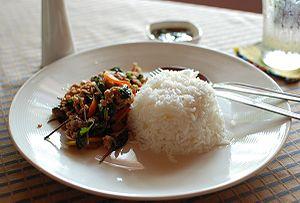
La cuisine thaïlandaise, bien que semblable en certains points avec celle de ses voisins chinois, indiens et birmans, se démarque par des saveurs et ingrédients originaux : curry, menthe, citronnelle, coriandre, basilic rouge. Pimentée à l'excès pour le palais occidental et presque toujours accompagnée de nuoc mam, elle rencontre un succès international croissant. Voici donc une liste des ingrédients utilisés en cuisine thaïlandaise.